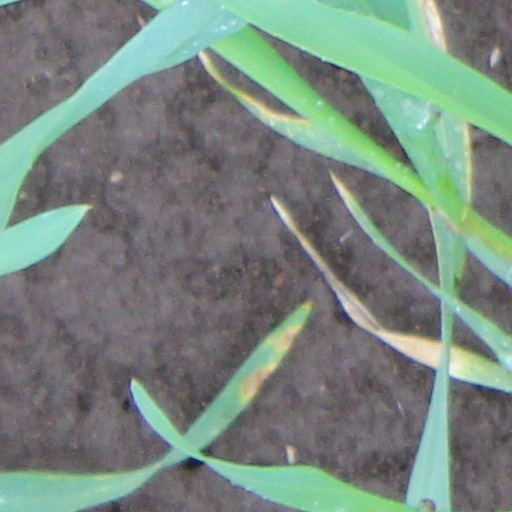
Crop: wheat